Bernardo Strozzi

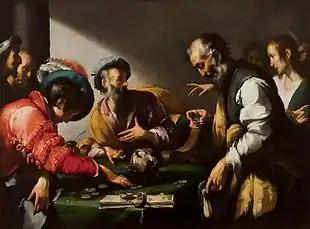
"Calling of St Matthew"

His many pupils and the large number of his paintings, which often appear in many versions, point to his reliance on the help of several assistants and the operation of a sizable workshop. Francesco Durello, Antonio Travi, Ermanno Stroiffi, Clemente Bocciardo, Giovanni Eismann, Giuseppe Catto and Giovanni Andrea de Ferrari are recorded as his pupils.